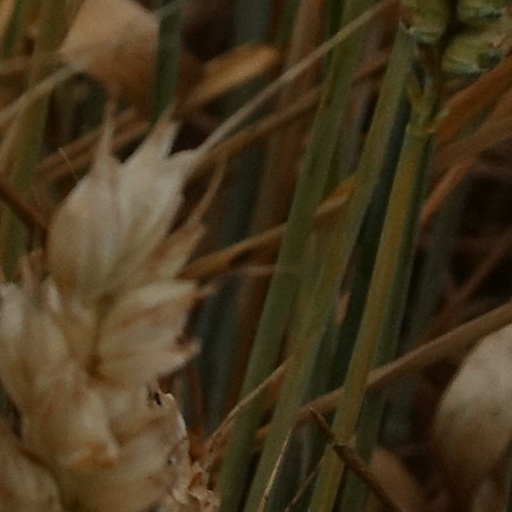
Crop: wheat